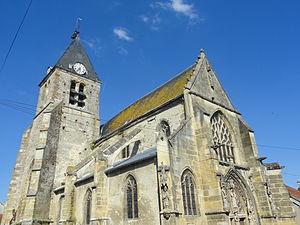
L'église Saint-Trésain d'Avenay-Val-d'Or (Marne, France) depuis l'ouest.
Avenay-Val-d’Or est une commune française viticole située dans le département de la Marne, en région Grand Est.
Cet article recense les monuments historiques de la Marne, en France.